Commissioners' Plan of 1811

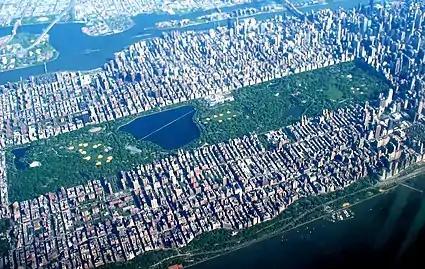
Central Park is by far the largest interruption of the Commissioners' grid, running from Central Park South (59th Street, at the right) to 110th Street (on the left), and from Fifth Avenue (at the top) to Central Park West (Eighth Avenue, at the bottom), and at , taking up a little over 6% of the area of Manhattan island.

Because of the inequities of the street opening and regulating system, in which property owners were assessed multiple times, and it could take years for just a few blocks to be completed, and because of increasing corruption once Tammany Hall came into power, the state legislature changed the system in 1869. In the new arrangement, the city could pay for 50% of the cost of building streets above 14th Street, and up to 100% below that line, through general tax revenues. This new system was very long-lived: it remained in effect until 1961, when a new city charter came into effect.